Richard O'Donnell (footballer)

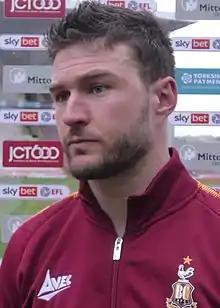
O'Donnell in 2021

Richard Mark O'Donnell (born 12 September 1988) is an English professional footballer who plays as a goalkeeper for club Derby County.